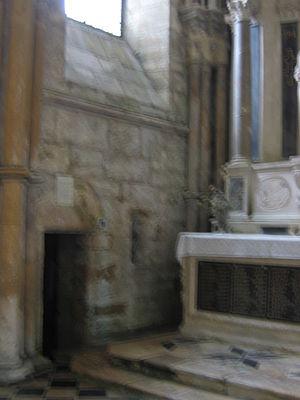
recluserie Abbatiale Mouzon Ardennes France
Un reclusoir est un petit édifice clos situé en abord d'une agglomération, près d'un pont ou annexé à un édifice religieux, où vivait un reclus ou une recluse. L'édifice était muni d'une fenestrelle pour passer la nourriture et le bois de chauffage, d'une petite ouverture à fleur de sol dans la cloison qui la séparait du bâtiment annexe, pour y retirer les excréments de l'emmuré, et d'un hagioscope.
L'abbatiale Notre-Dame de Mouzon est l'ancienne église de l'abbaye de Mouzon, dans les Ardennes en France.